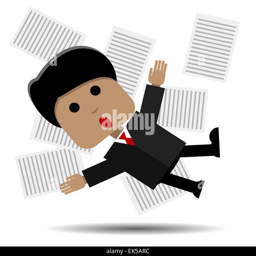
abstract illustration panicked man in a suit